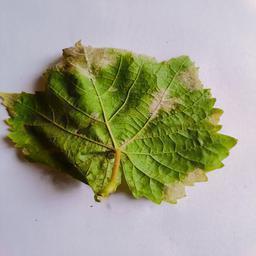
Label: Downy Mildew